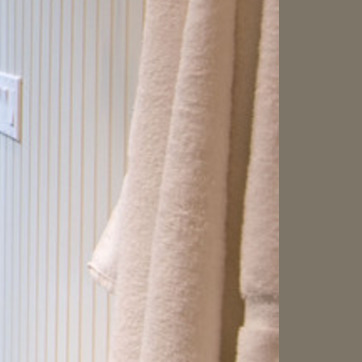
Material: fabric